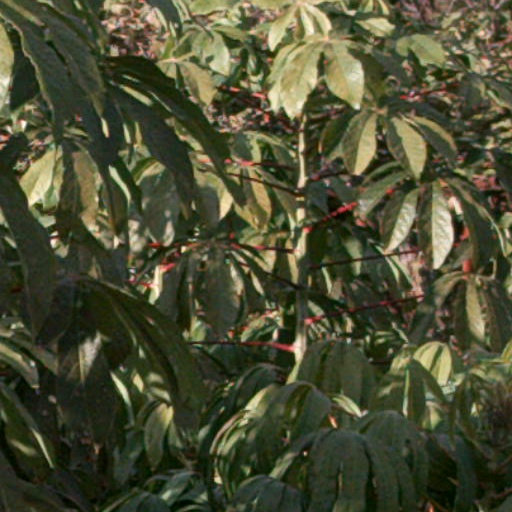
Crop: cassava